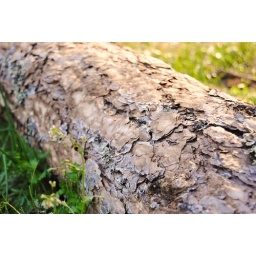
softly sitting in the face of lake ...